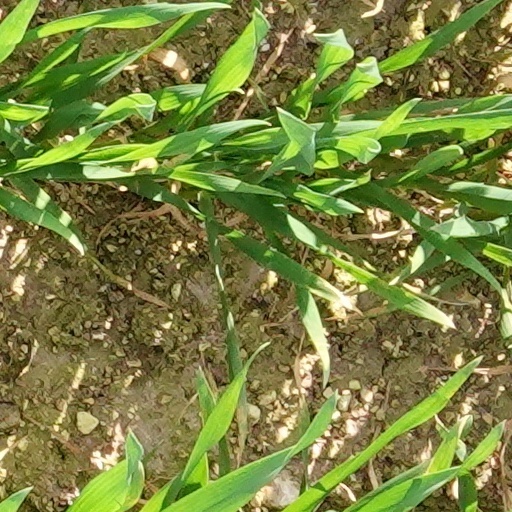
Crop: wheat